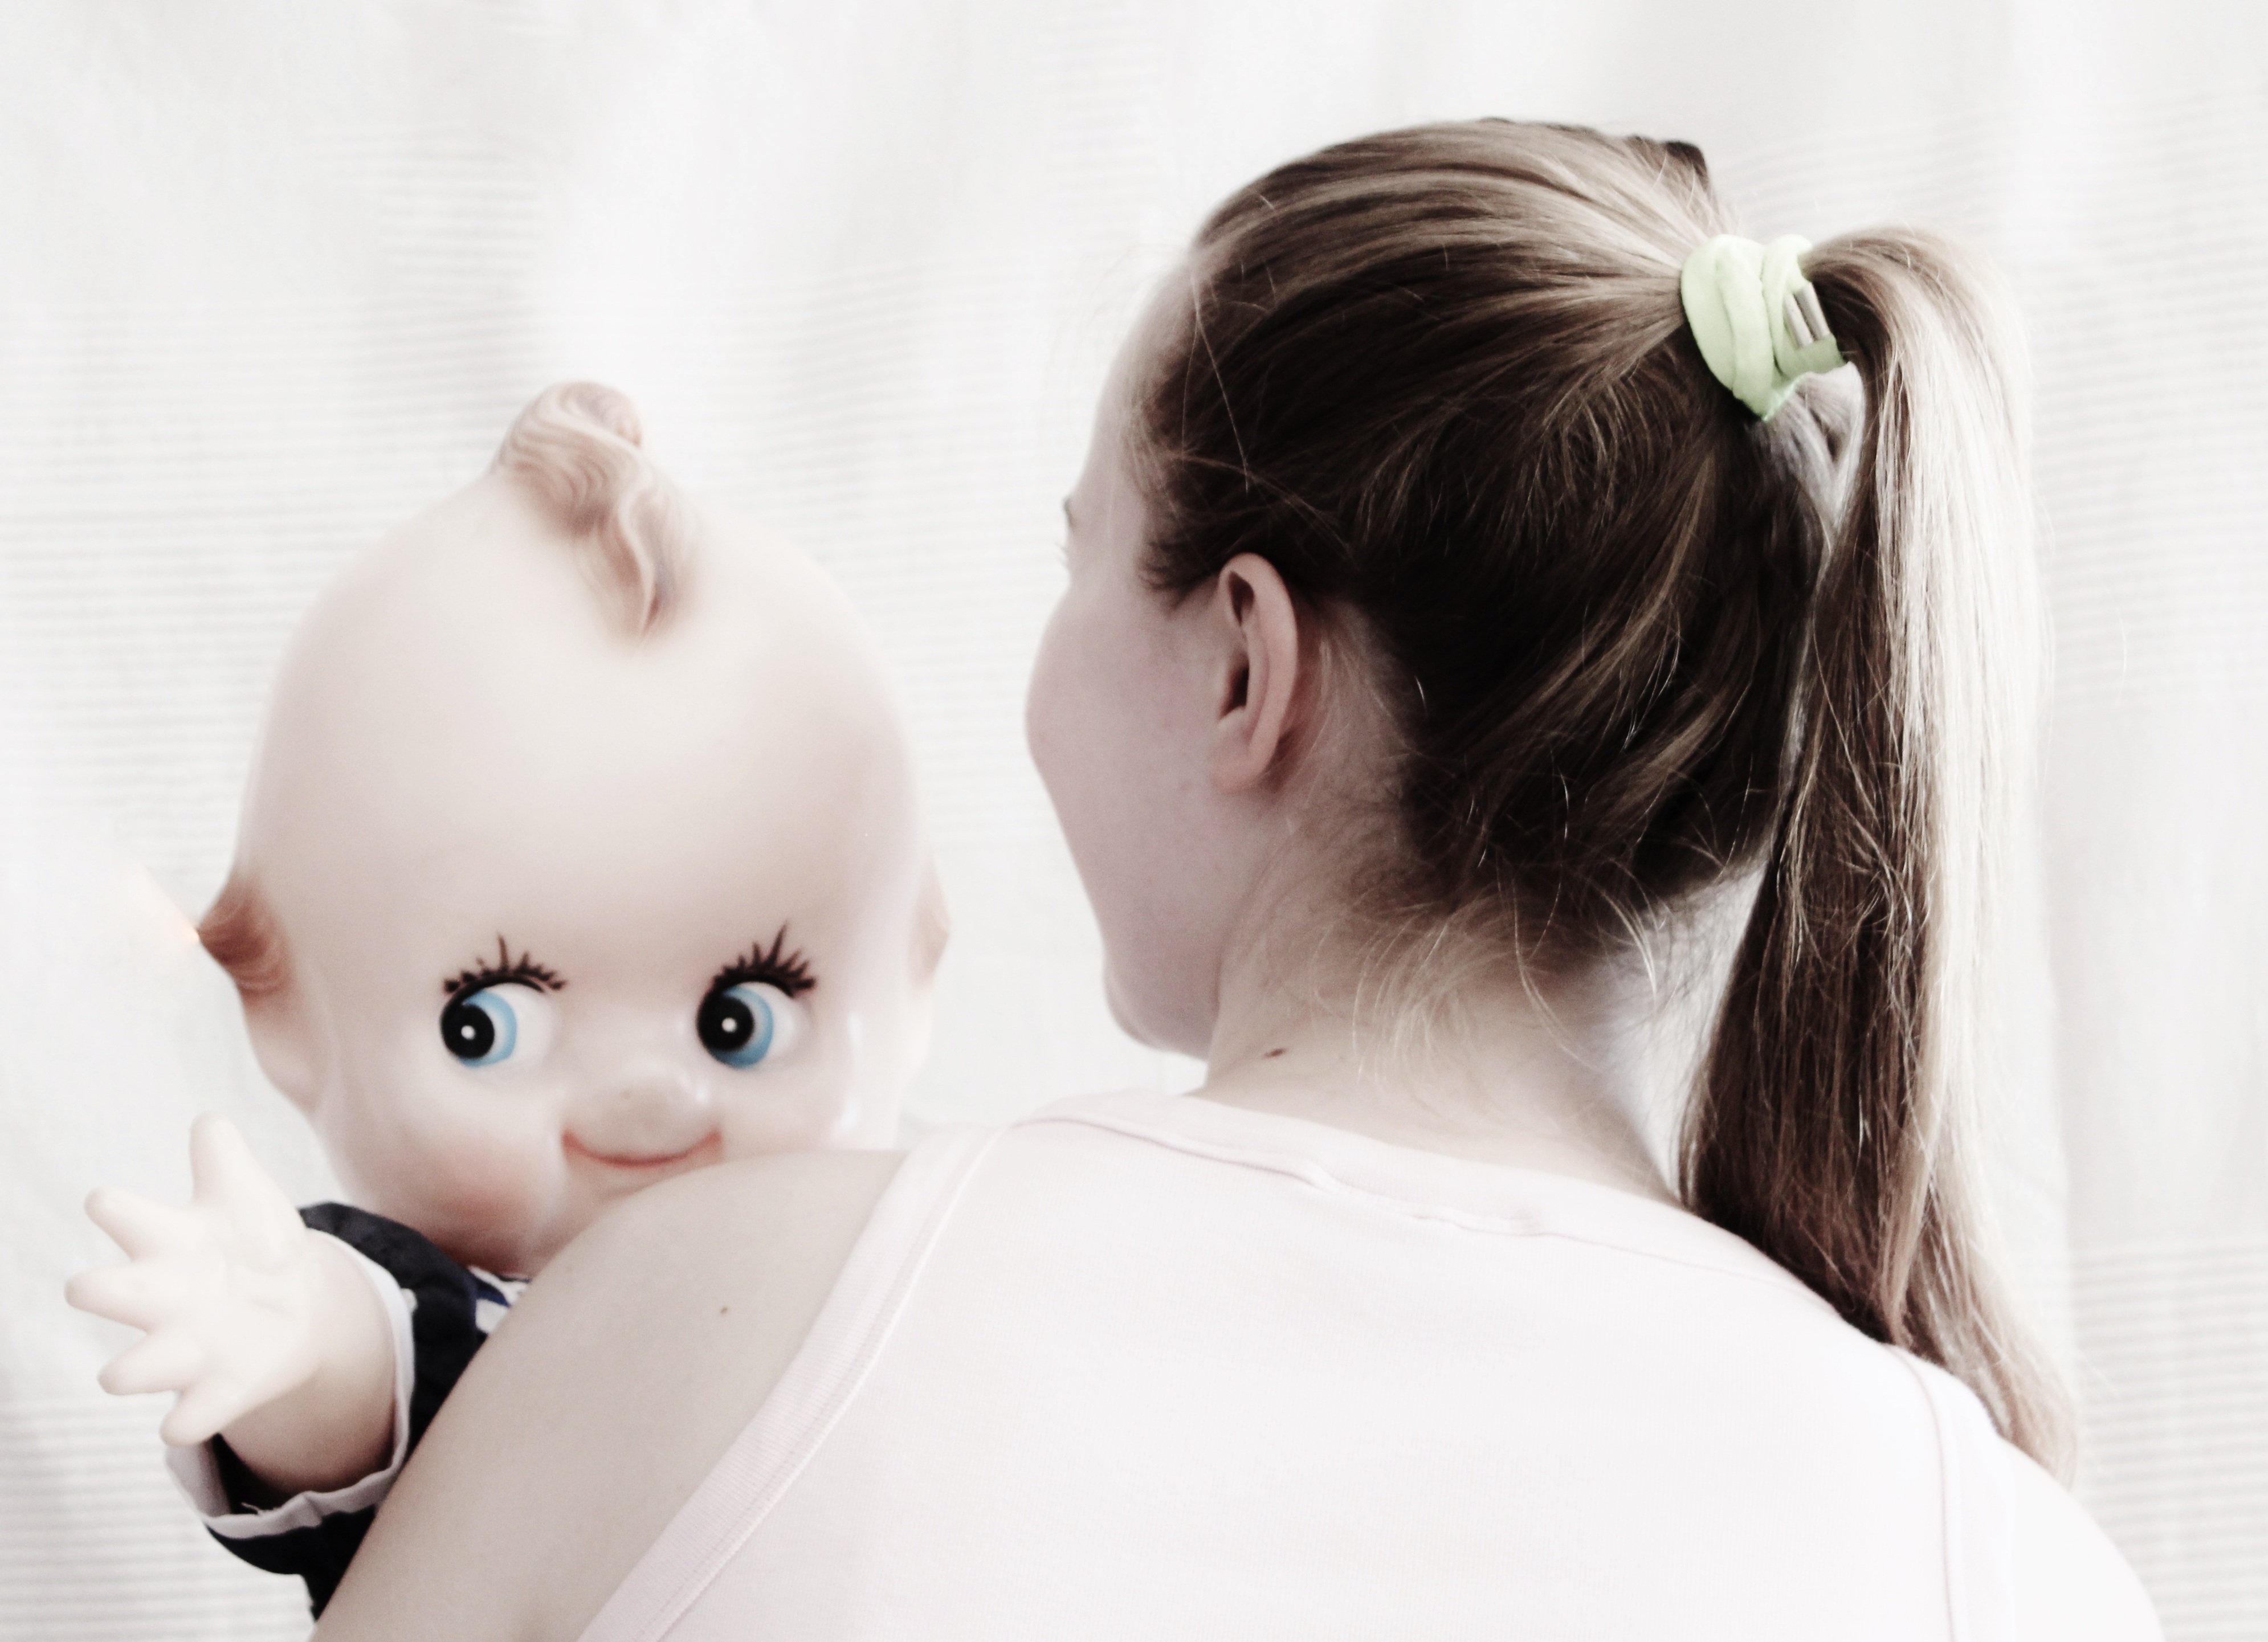
person, girl, hair, white, photography, old, portrait, child, nostalgia, hairstyle, human body, face, doll, nose, mother, infant, eye, head, photograph, skin, beauty, mama, organ, sweetness, children toys, interaction, photo shoot, plait, portrait photography